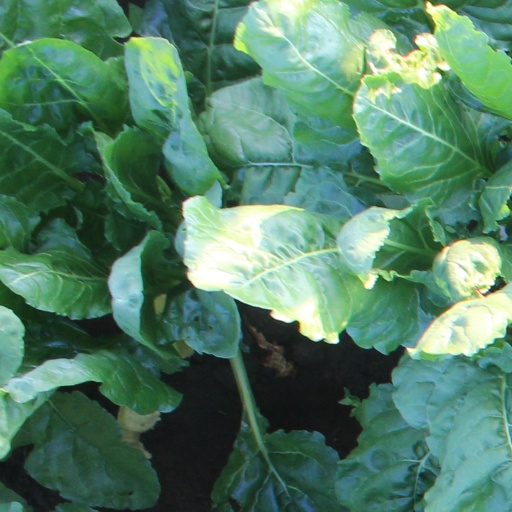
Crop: sugar beet